Genovese crime family

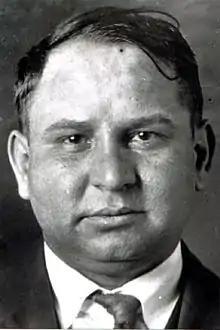
Joe Masseria

During the mid-1920s, Masseria continued to expand his bootlegging, extortion, loansharking, and illegal gambling rackets throughout New York. To operate and protect these rackets, he recruited many ambitious young mobsters, including future heavyweights Charles "Lucky" Luciano, Frank Costello, Joseph "Joey A" Adonis, Vito Genovese, and Albert Anastasia. Luciano soon became a top aide in Masseria's organization.